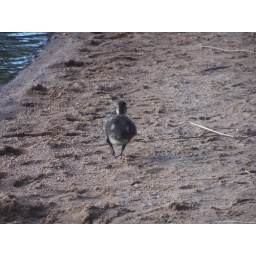
Wild duck on beach at Algonquin Provincial Park near Huntsville, Ontario, Canada